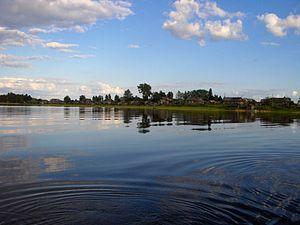
Reboly ou Repola est une localité rurale de la République de Carélie, en Russie. La localité se trouve sur la rive nord-ouest du lac Leksozero. La population du village s'élève à 1 059 habitants en 2009.
Le lac Leksozero est un lac d'eau douce de la république de Carélie, dans le nord-ouest de la Russie. Sa superficie est de 166 km² et sa profondeur moyenne de 8,6 m.